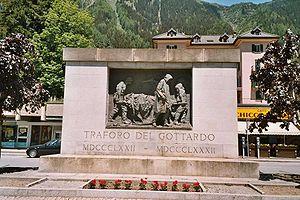
Le premier tunnel du Saint-Gothard, tunnel ferroviaire à double voie de 15 km de long, fut construit de 1872 à 1881, mille mètres plus bas que le col alpin du même nom, qui culmine à 2 108 m. Il relie Göschenen au nord, dans le canton d'Uri à Airolo dans le canton du Tessin.